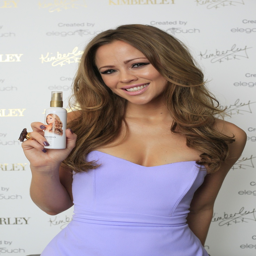
pop artist from person wearing a lovely creation .